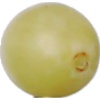
Label: Grape White 2